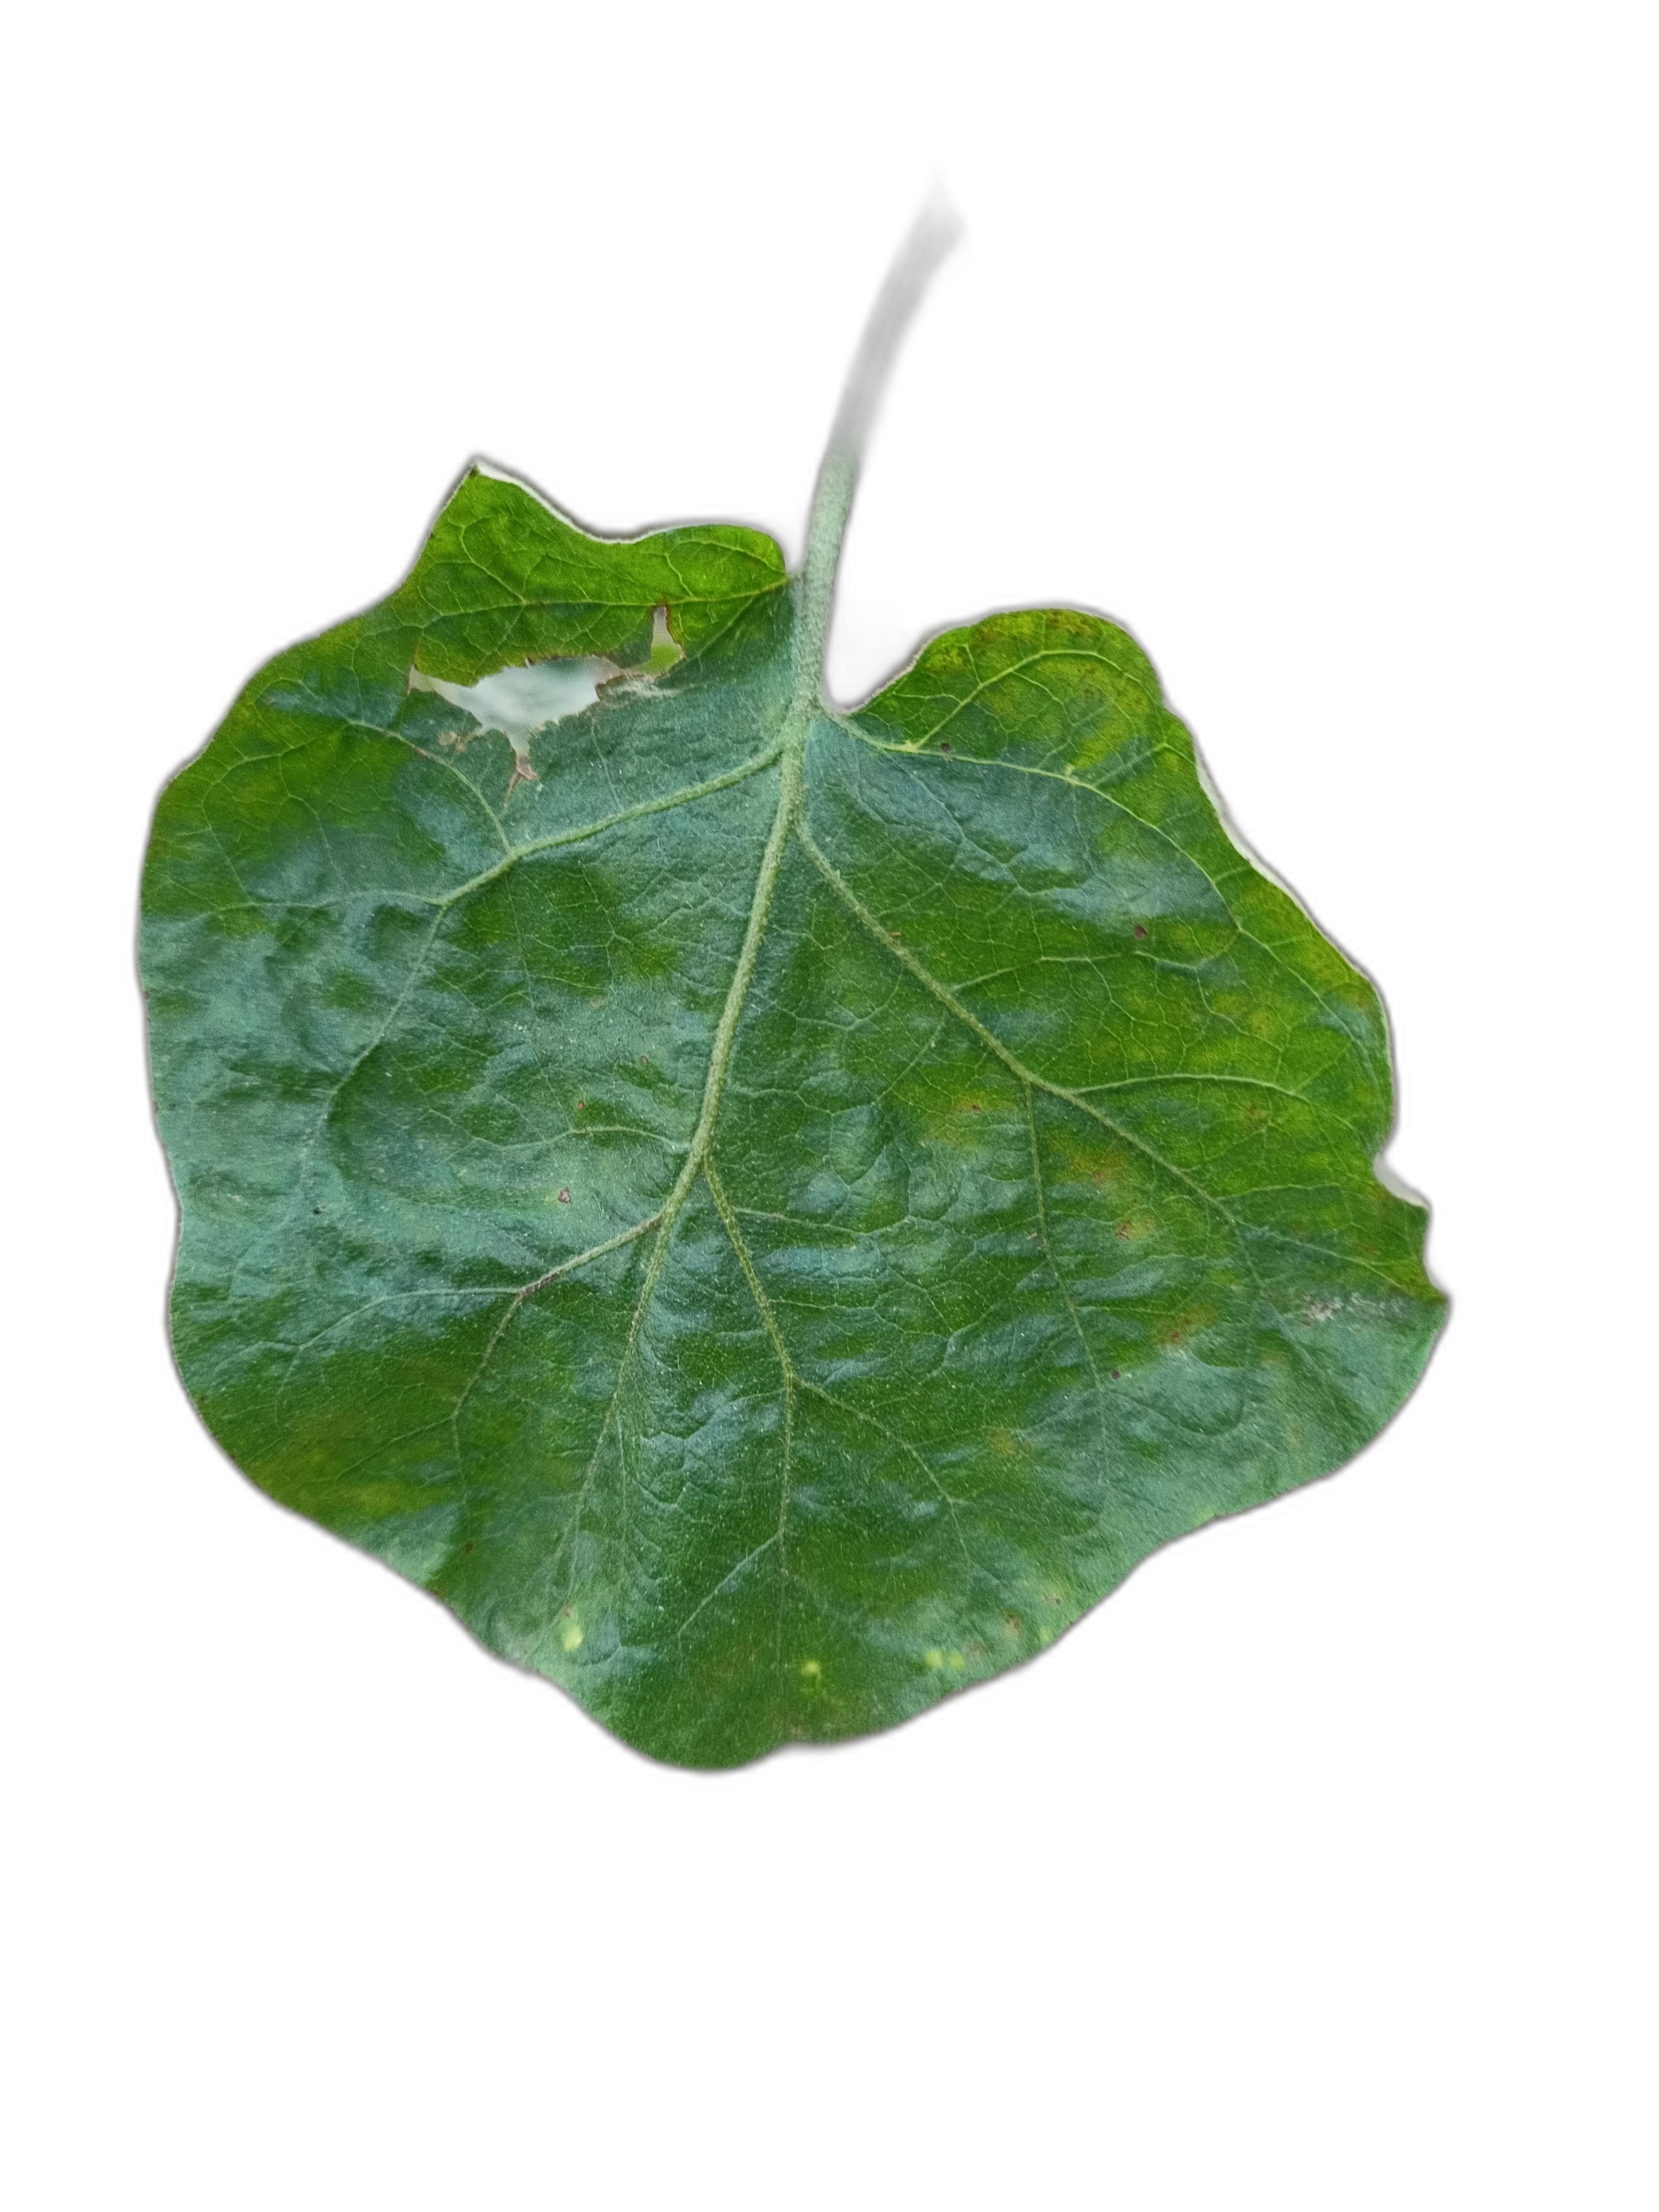
Label: Insect Pest Disease